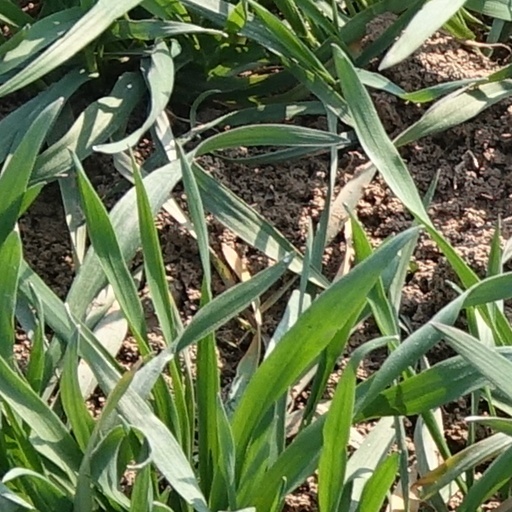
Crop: wheat